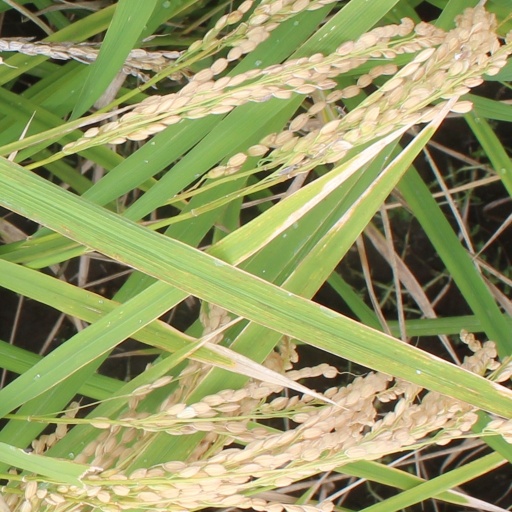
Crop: rice